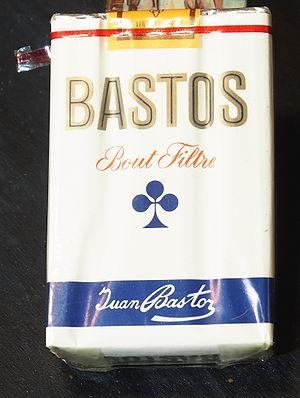
Bastos est une marque de cigarettes appartenant au groupe Imperial Brands. Elle était auparavant la propriété de l'entreprise Altadis, rachetée par la multinationale britannique en 2008.